Russell Glacier (Greenland)

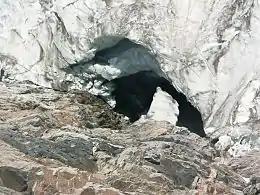
One of the caves leading to the glacier base.

Russell Glacier is a glacier in the Qeqqata municipality in central-western Greenland. It flows from the Greenland ice sheet in the western direction. The front of the glacier is located east of Kangerlussuaq. It is active, advancing every year, and, due to easy access from Kangerlussuaq, it remains a popular place for tourists to visit.